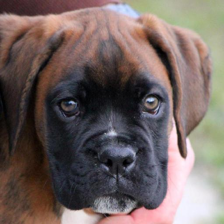
Label: animals